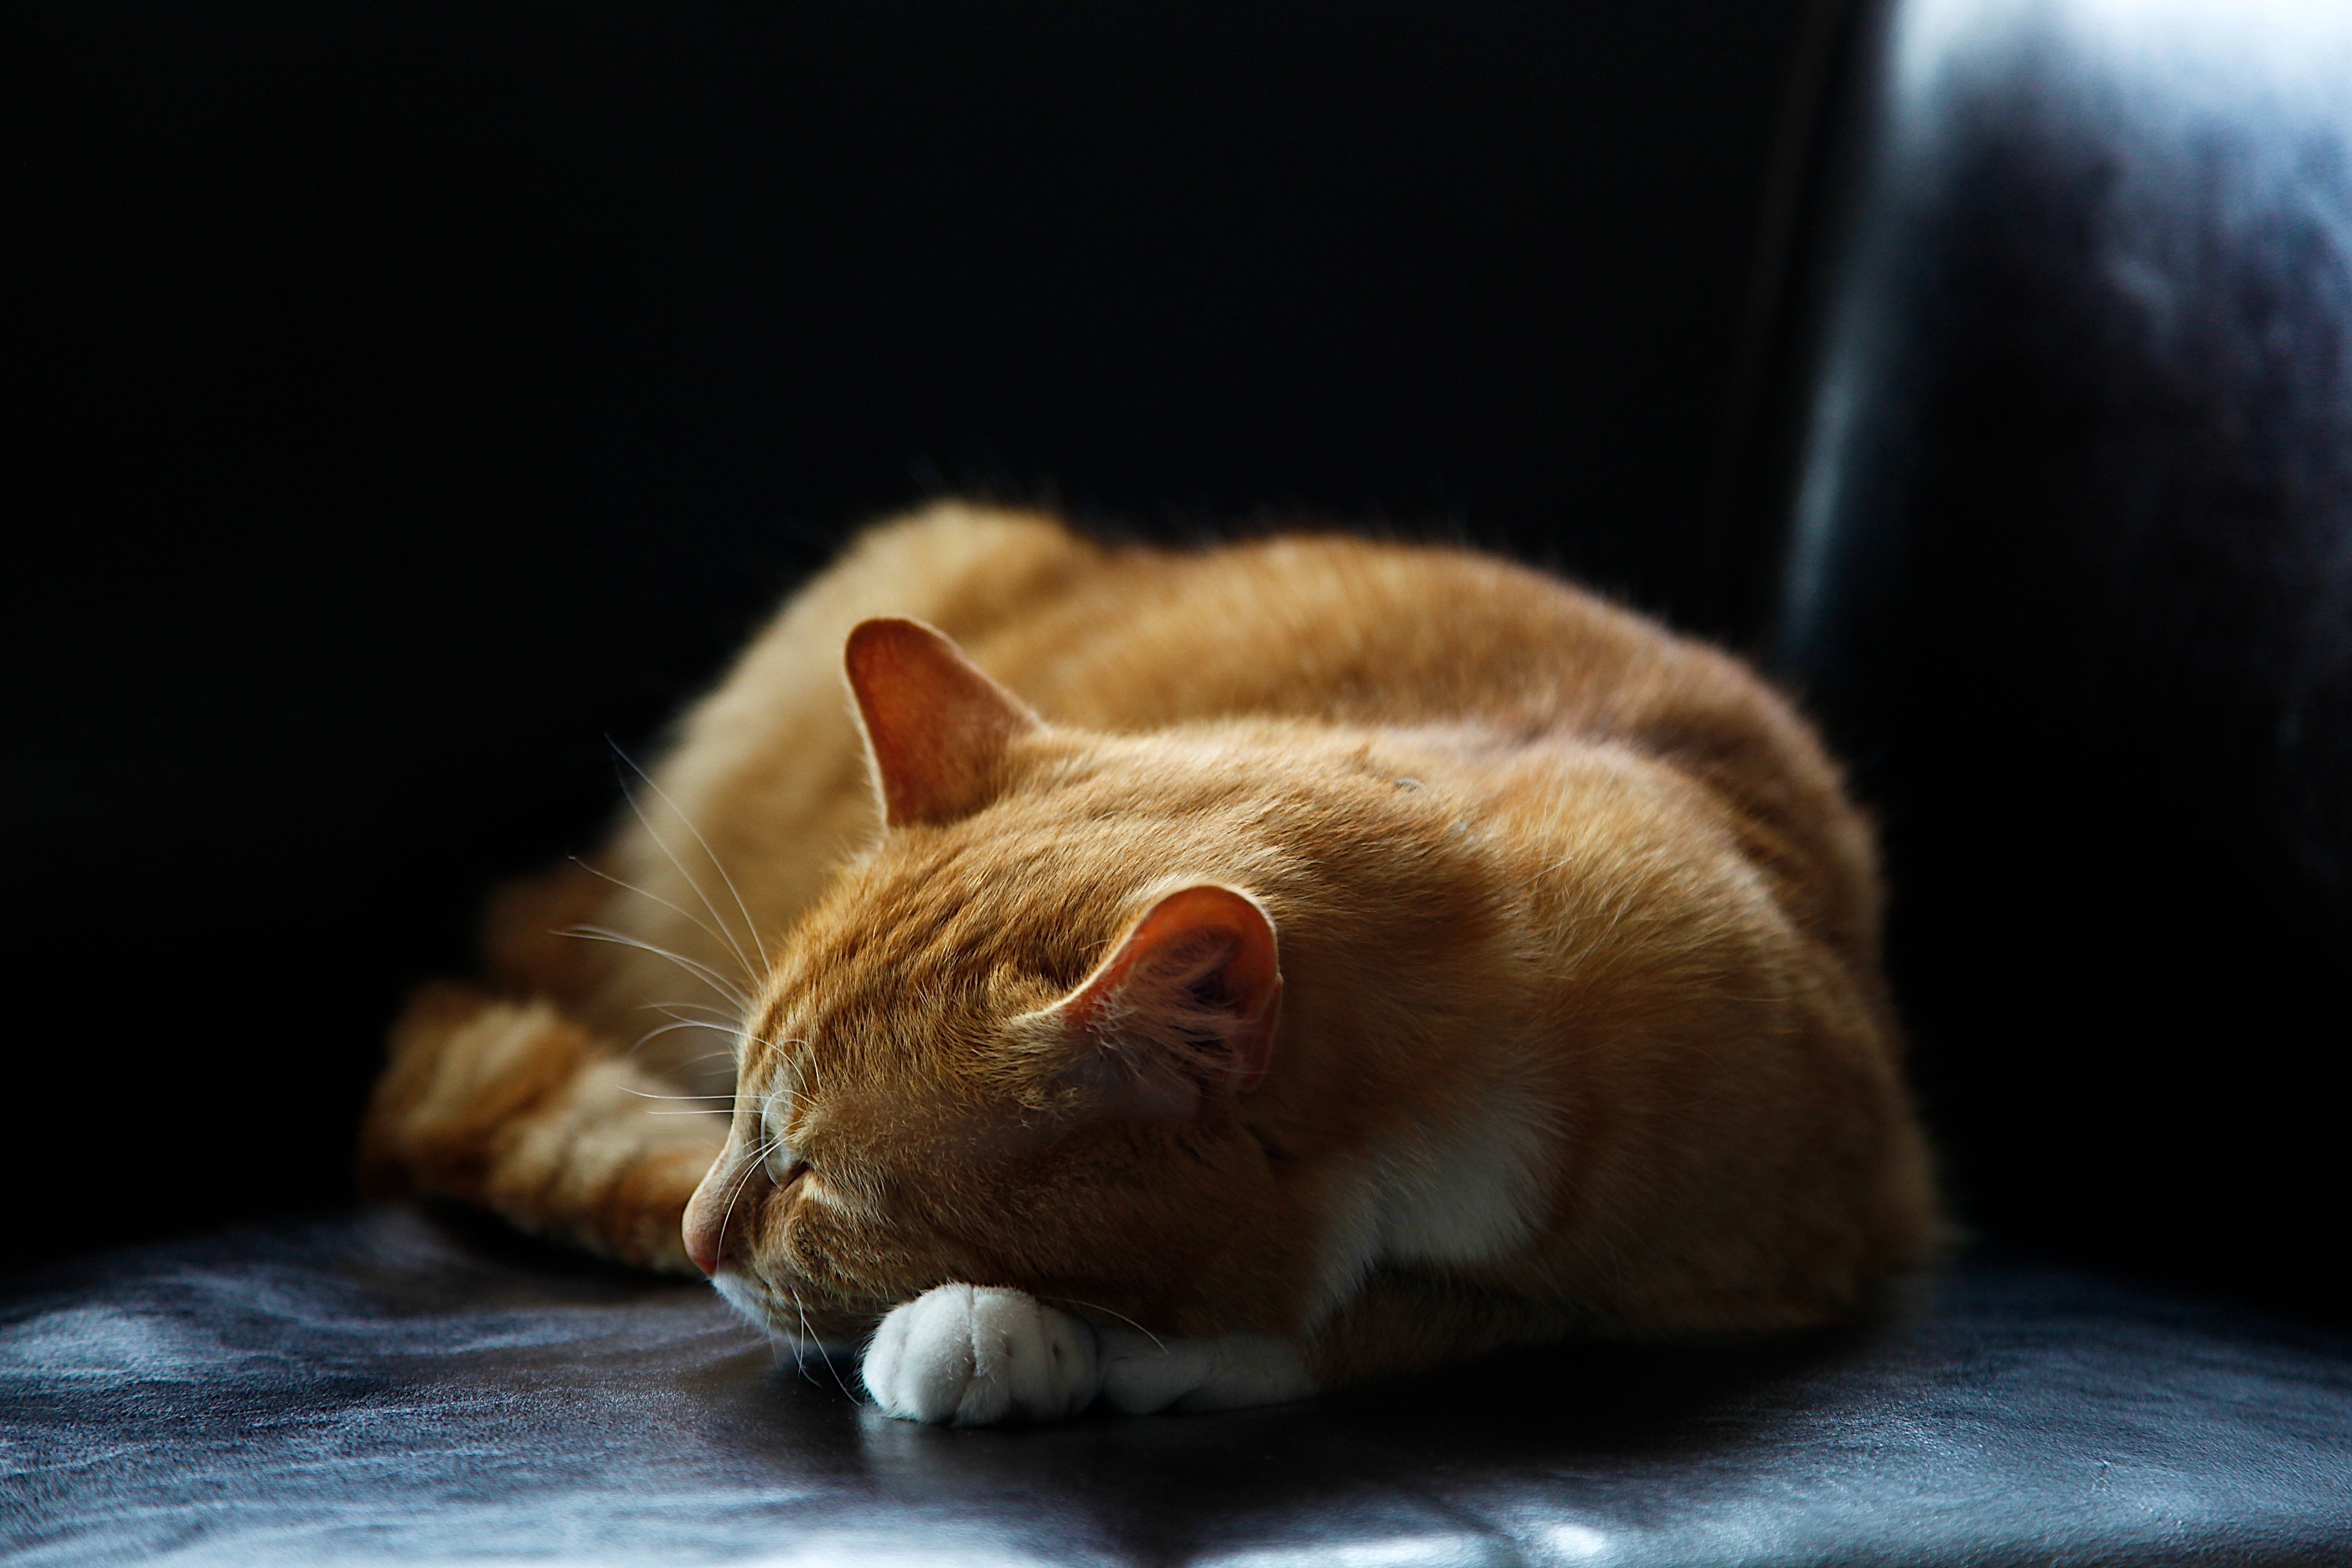
mouse, animal, cute, looking, pet, fur, kitten, cat, studio, feline, mammal, close up, nose, whiskers, kitty, sleepy, little, skin, vertebrate, domestic, adorable, lying, small to medium sized cats, cat like mammal, muridae